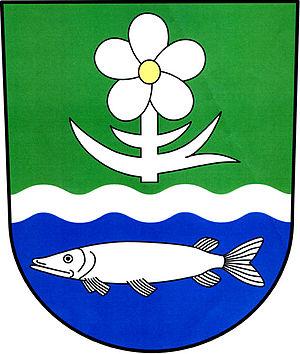
Tetčice est une commune du district de Brno-Campagne, dans la région de Moravie-du-Sud, en République tchèque. Sa population s'élevait à 1 168 habitants en 2017.